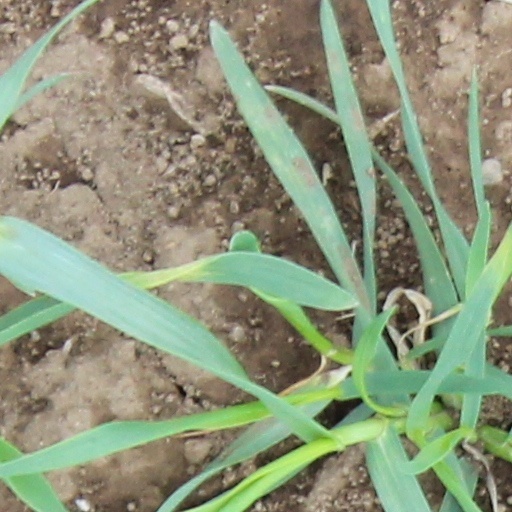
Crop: wheat